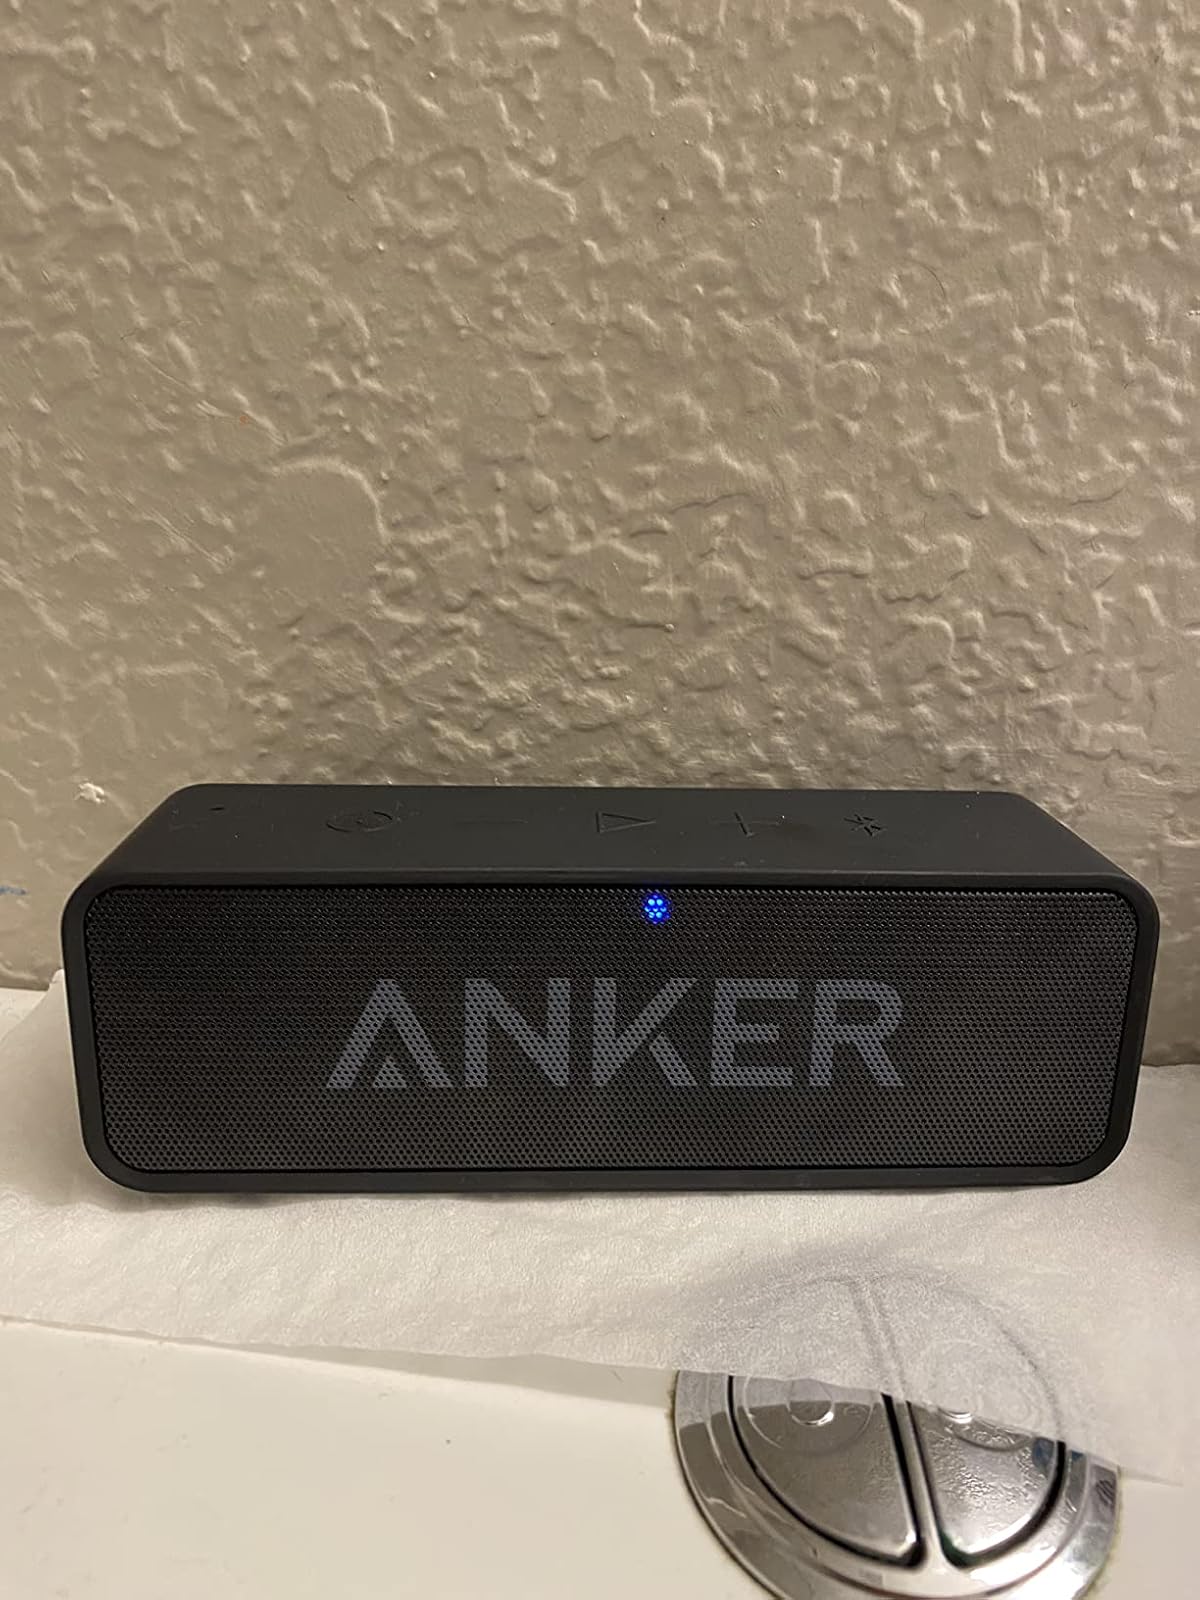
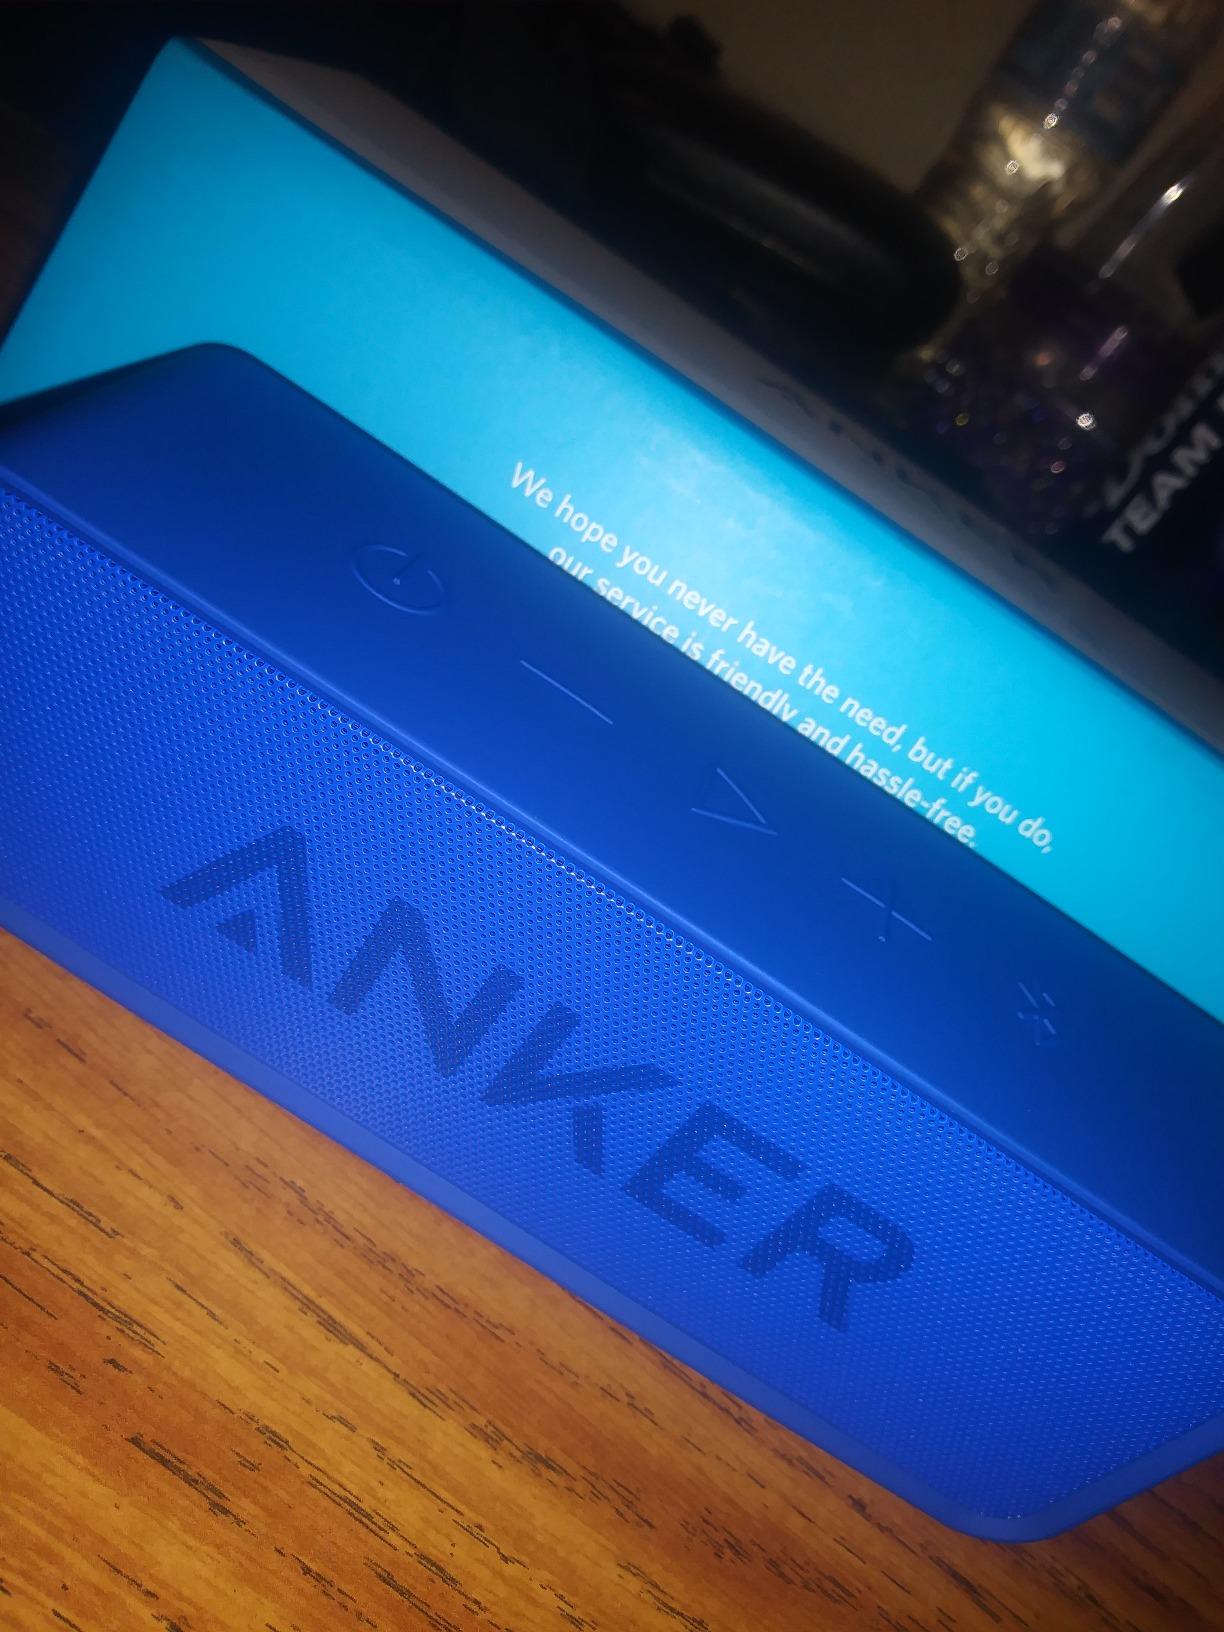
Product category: speaker
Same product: no